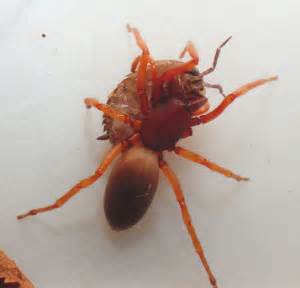
Label: spider